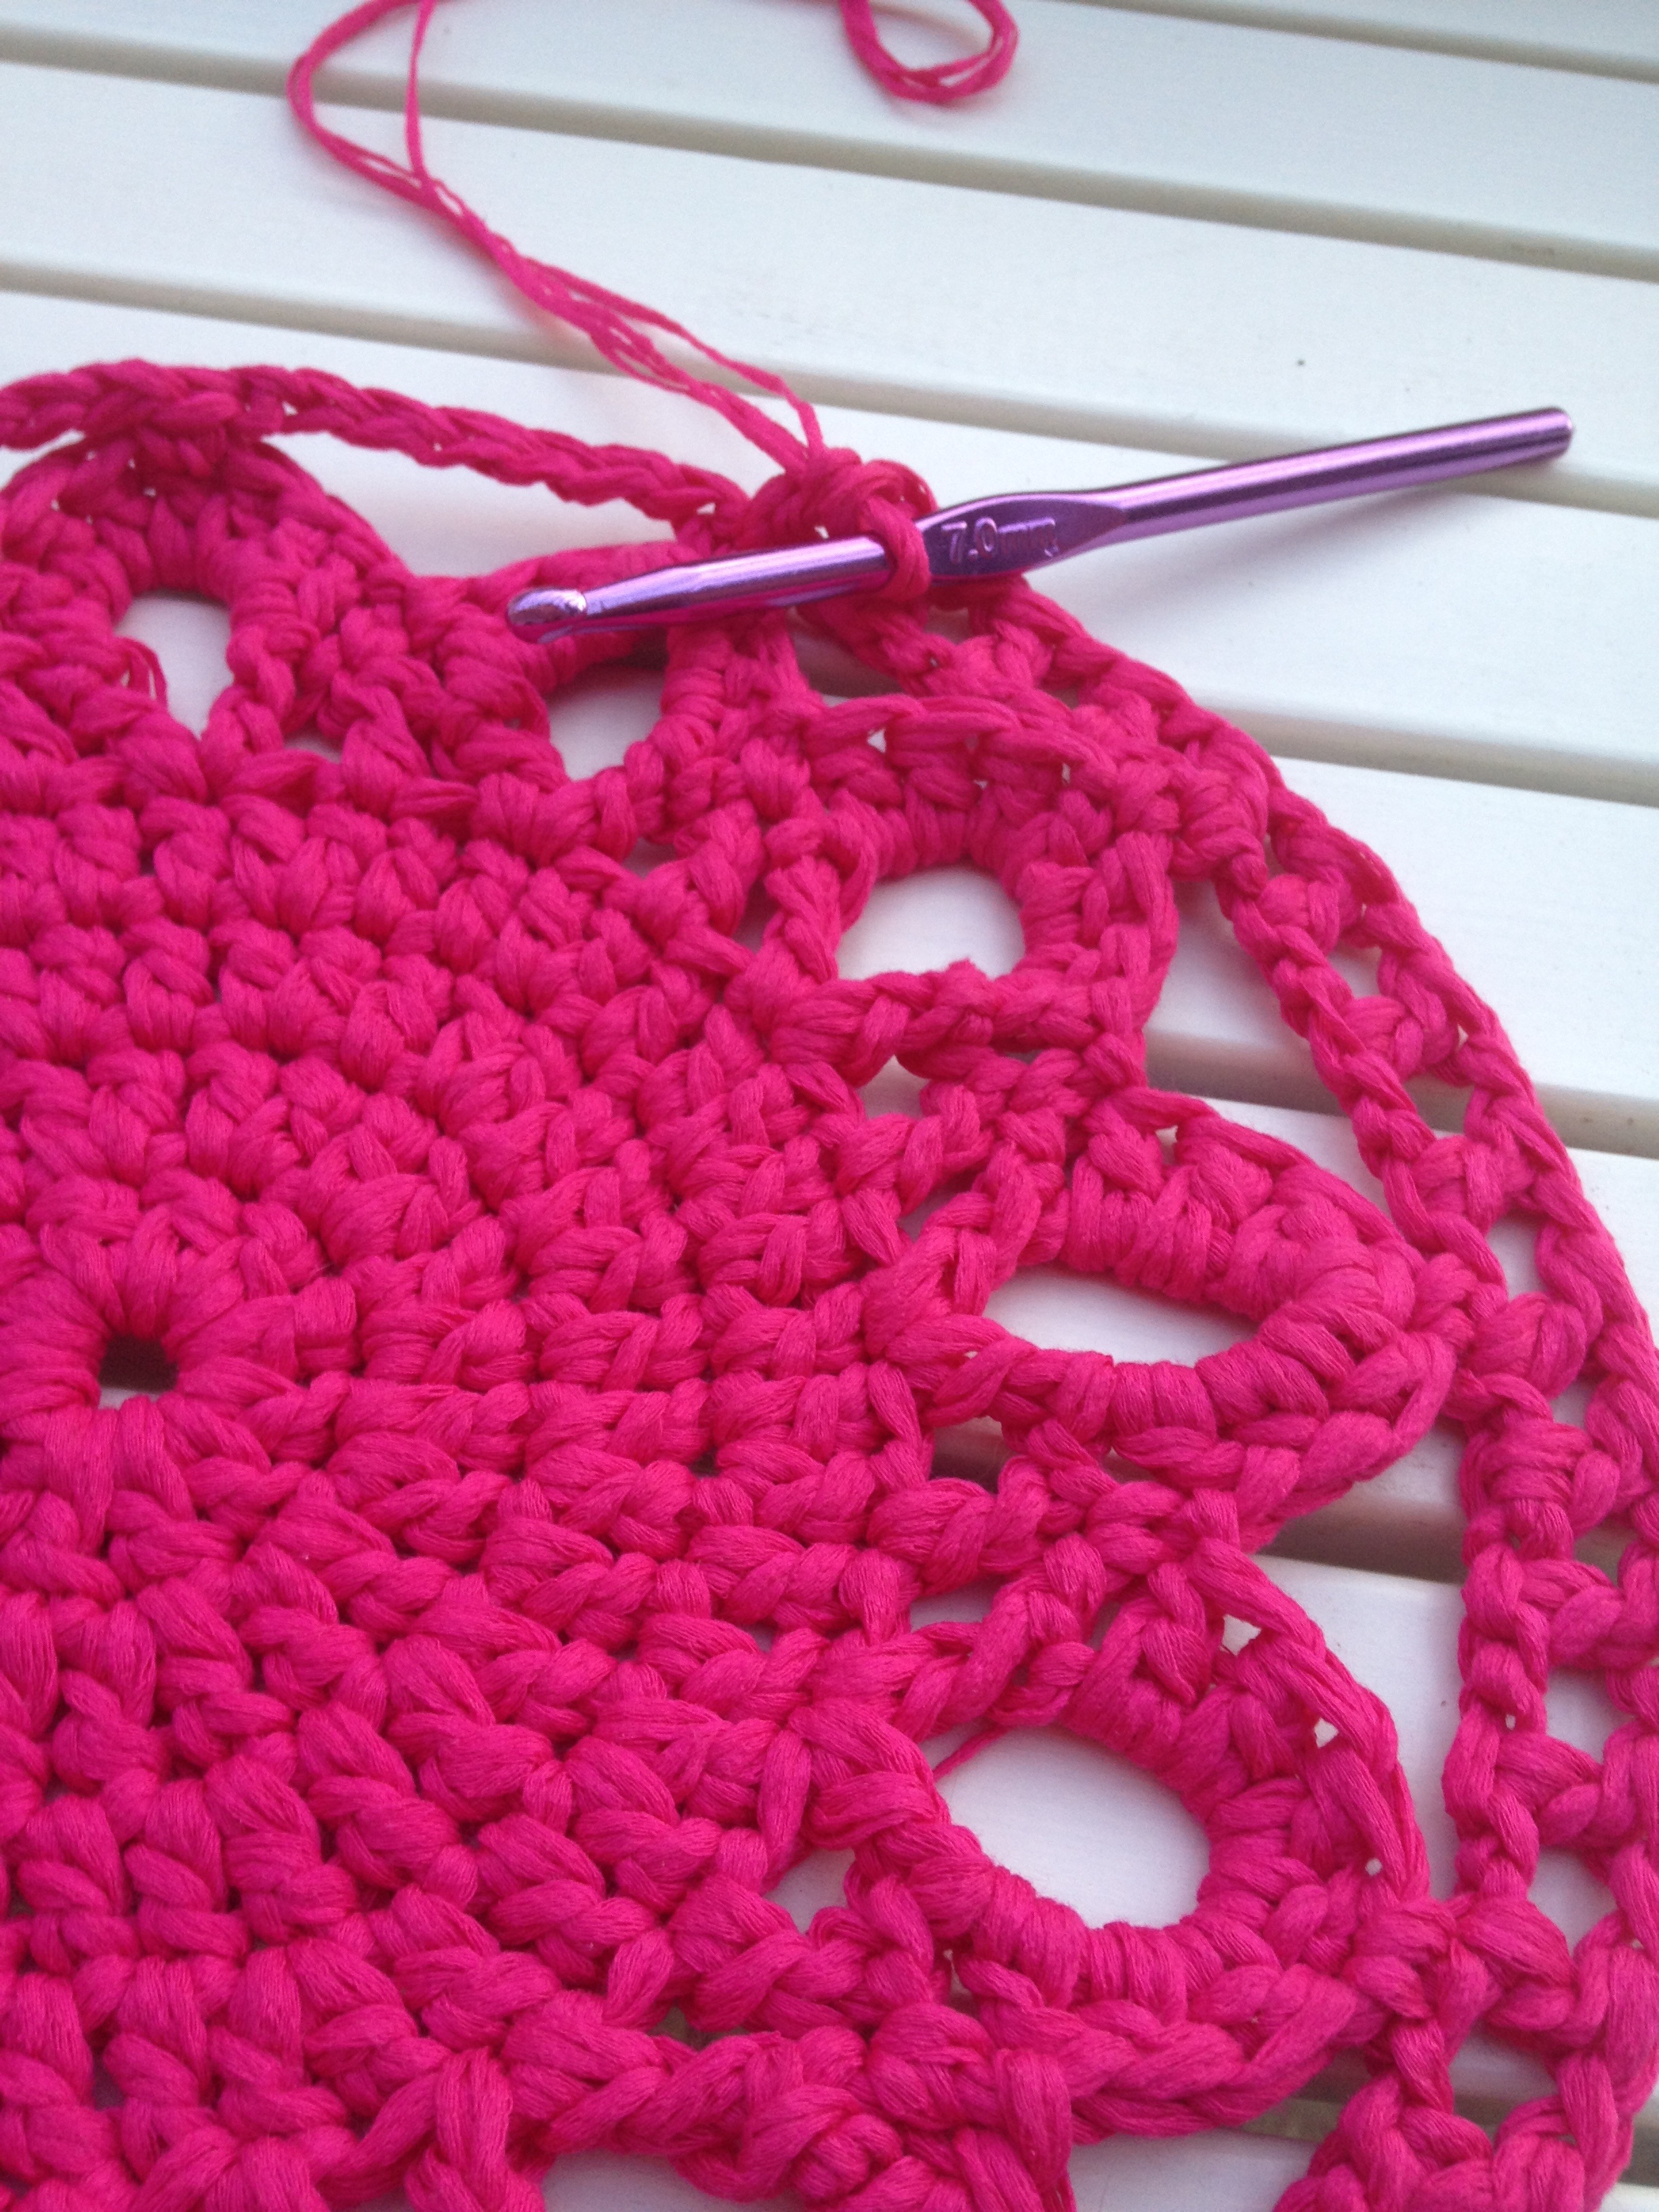
petal, pattern, pink, homemade, woolen, crochet, knitting, textile, art, carpet, magenta